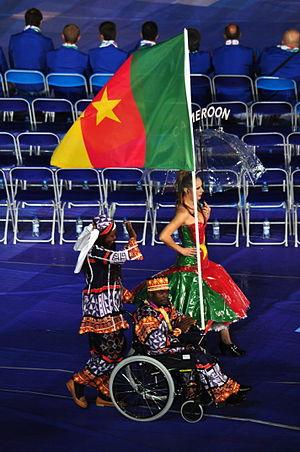
Conrat Frederic Atangana, né le 9 mars 1987 à Yaoundé, est un dynamophile haltérophile handisport camerounais.
Le drapeau national du Cameroun est le drapeau national et le pavillon national de la République du Cameroun. Il a été adopté le 21 mai 1975, à l'issue de la période fédérale, après le retour à un État unitaire. Ce drapeau est un symbole de joie et de bonheur envers soi-même et ceux qui nous entourent.
Le Cameroun participe aux Jeux paralympiques d'été de 2012 à Londres. Il s'agit de la première participation de ce pays aux Jeux paralympiques d'été.